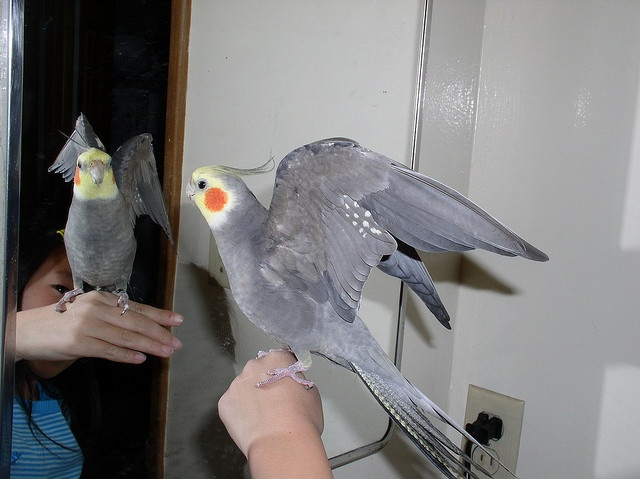
A girl holding a pet bird in front of a mirror.
A girl holding a bird in the mirror to see it's reflection.
A gray parrot sitting on a girl's hand.
A woman holds up her pet bird to the mirror.
A cockatiel supported by a hand is looking in mirror.